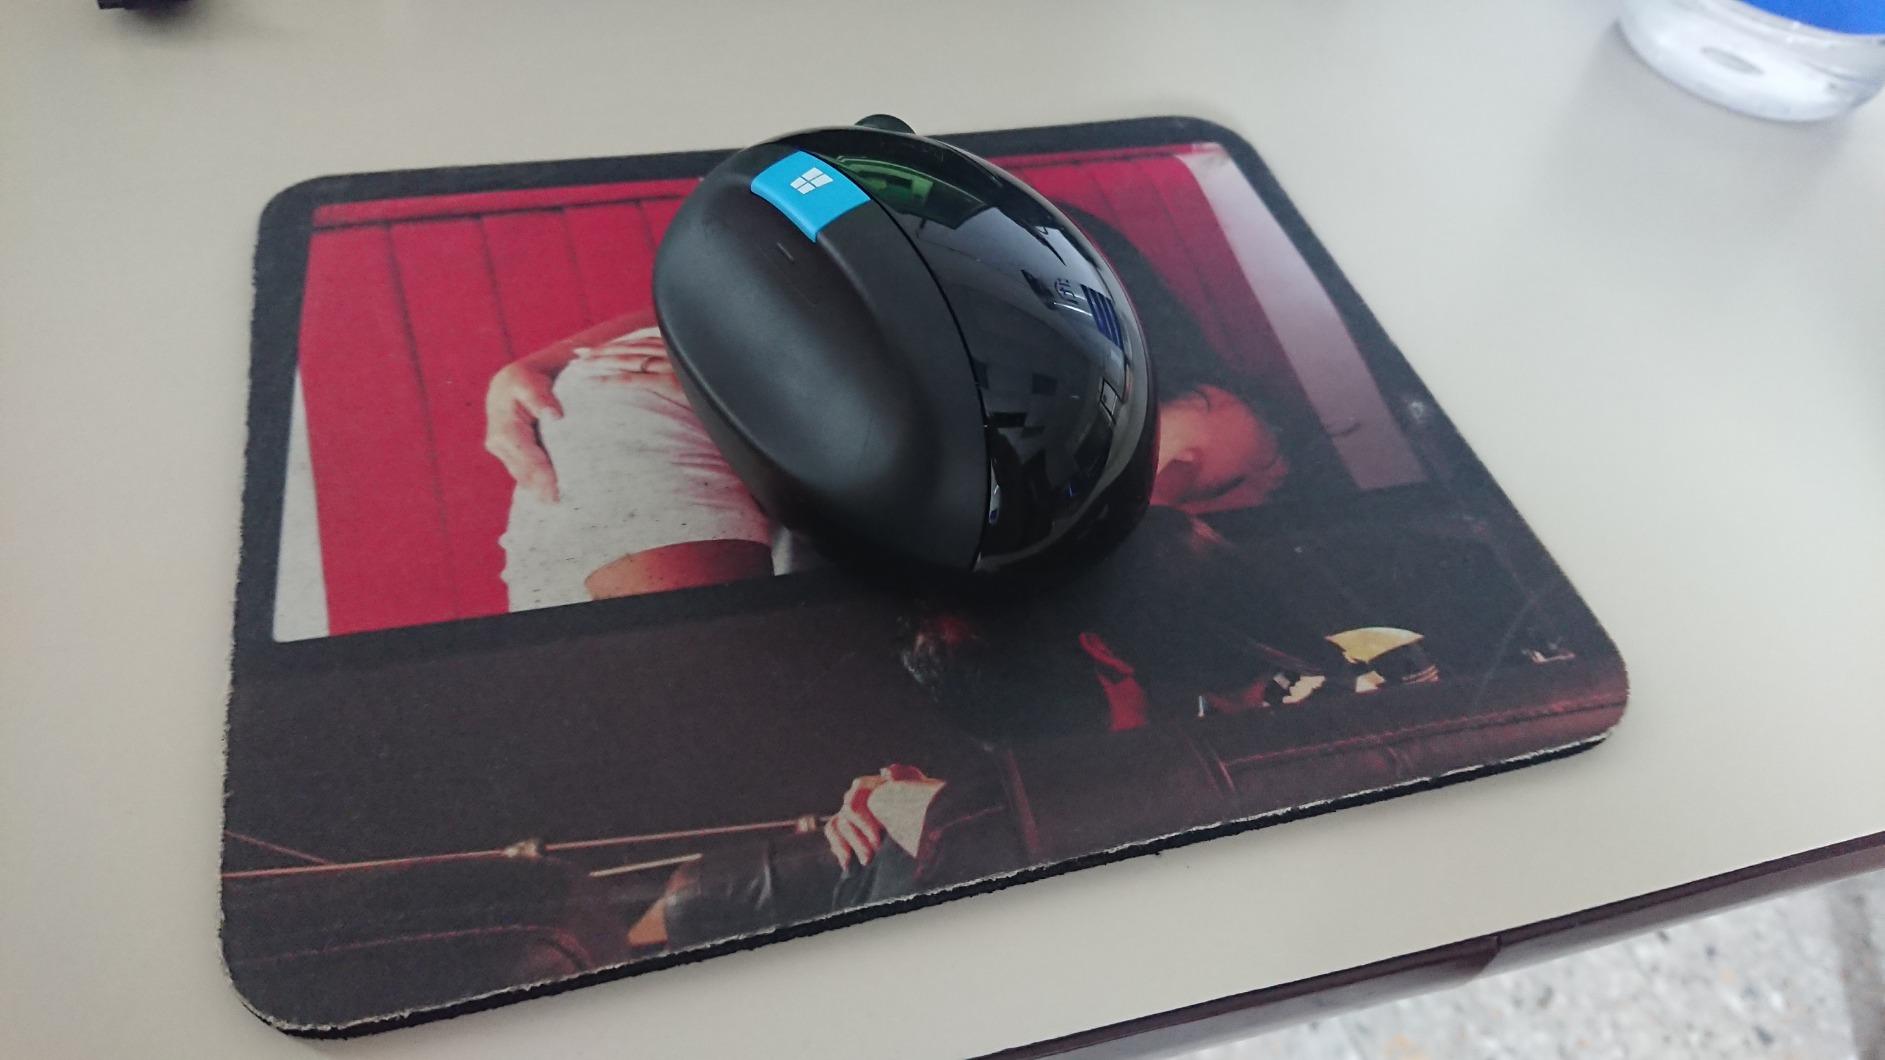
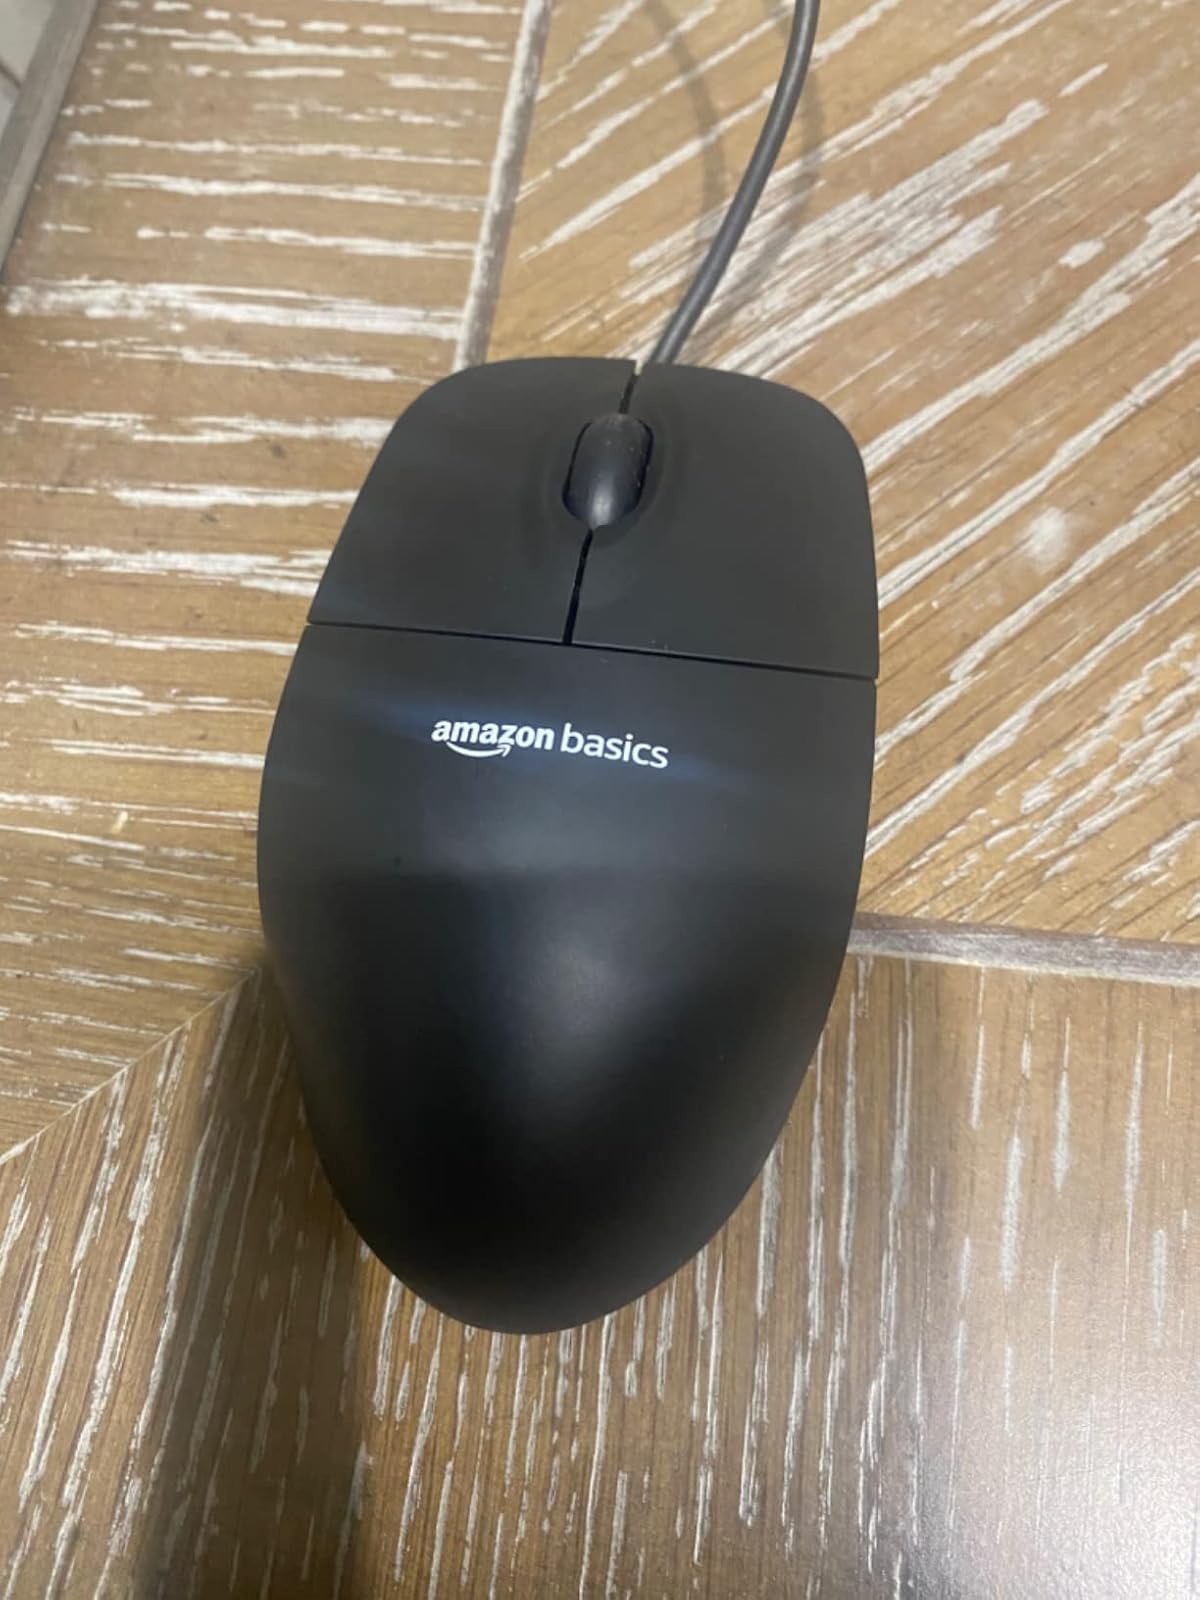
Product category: mouse
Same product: no